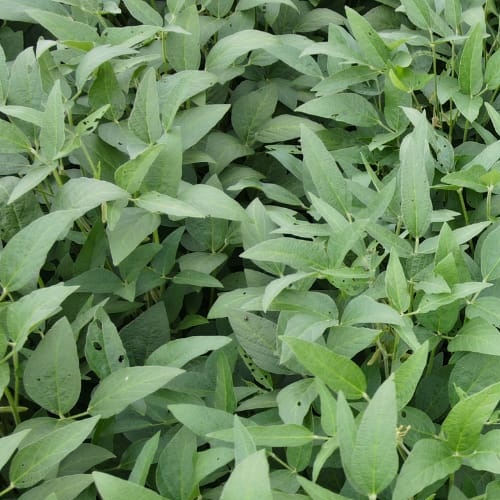
Label: Diabrotica_speciosa